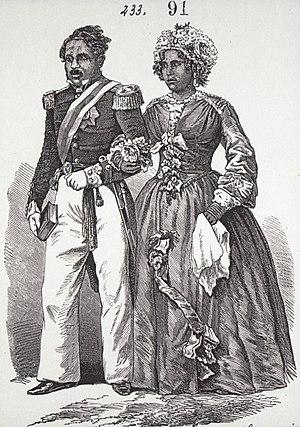
Rasoherina née en 1814 et décédée le 1ᵉʳ avril 1868 à Tananarive est une reine malgache.
Radama II, né le 23 septembre 1829 et décédé le 11 mai 1863, est un roi malgache. Il règne sur le royaume de Madagascar de 1861 à 1863. Cette période est marquée par un revirement diplomatique vis-à-vis des Européens. Roi francophile, il est néanmoins accusé de « brader le pays » et meurt assassiné par les tenants d'une politique plus indépendante.